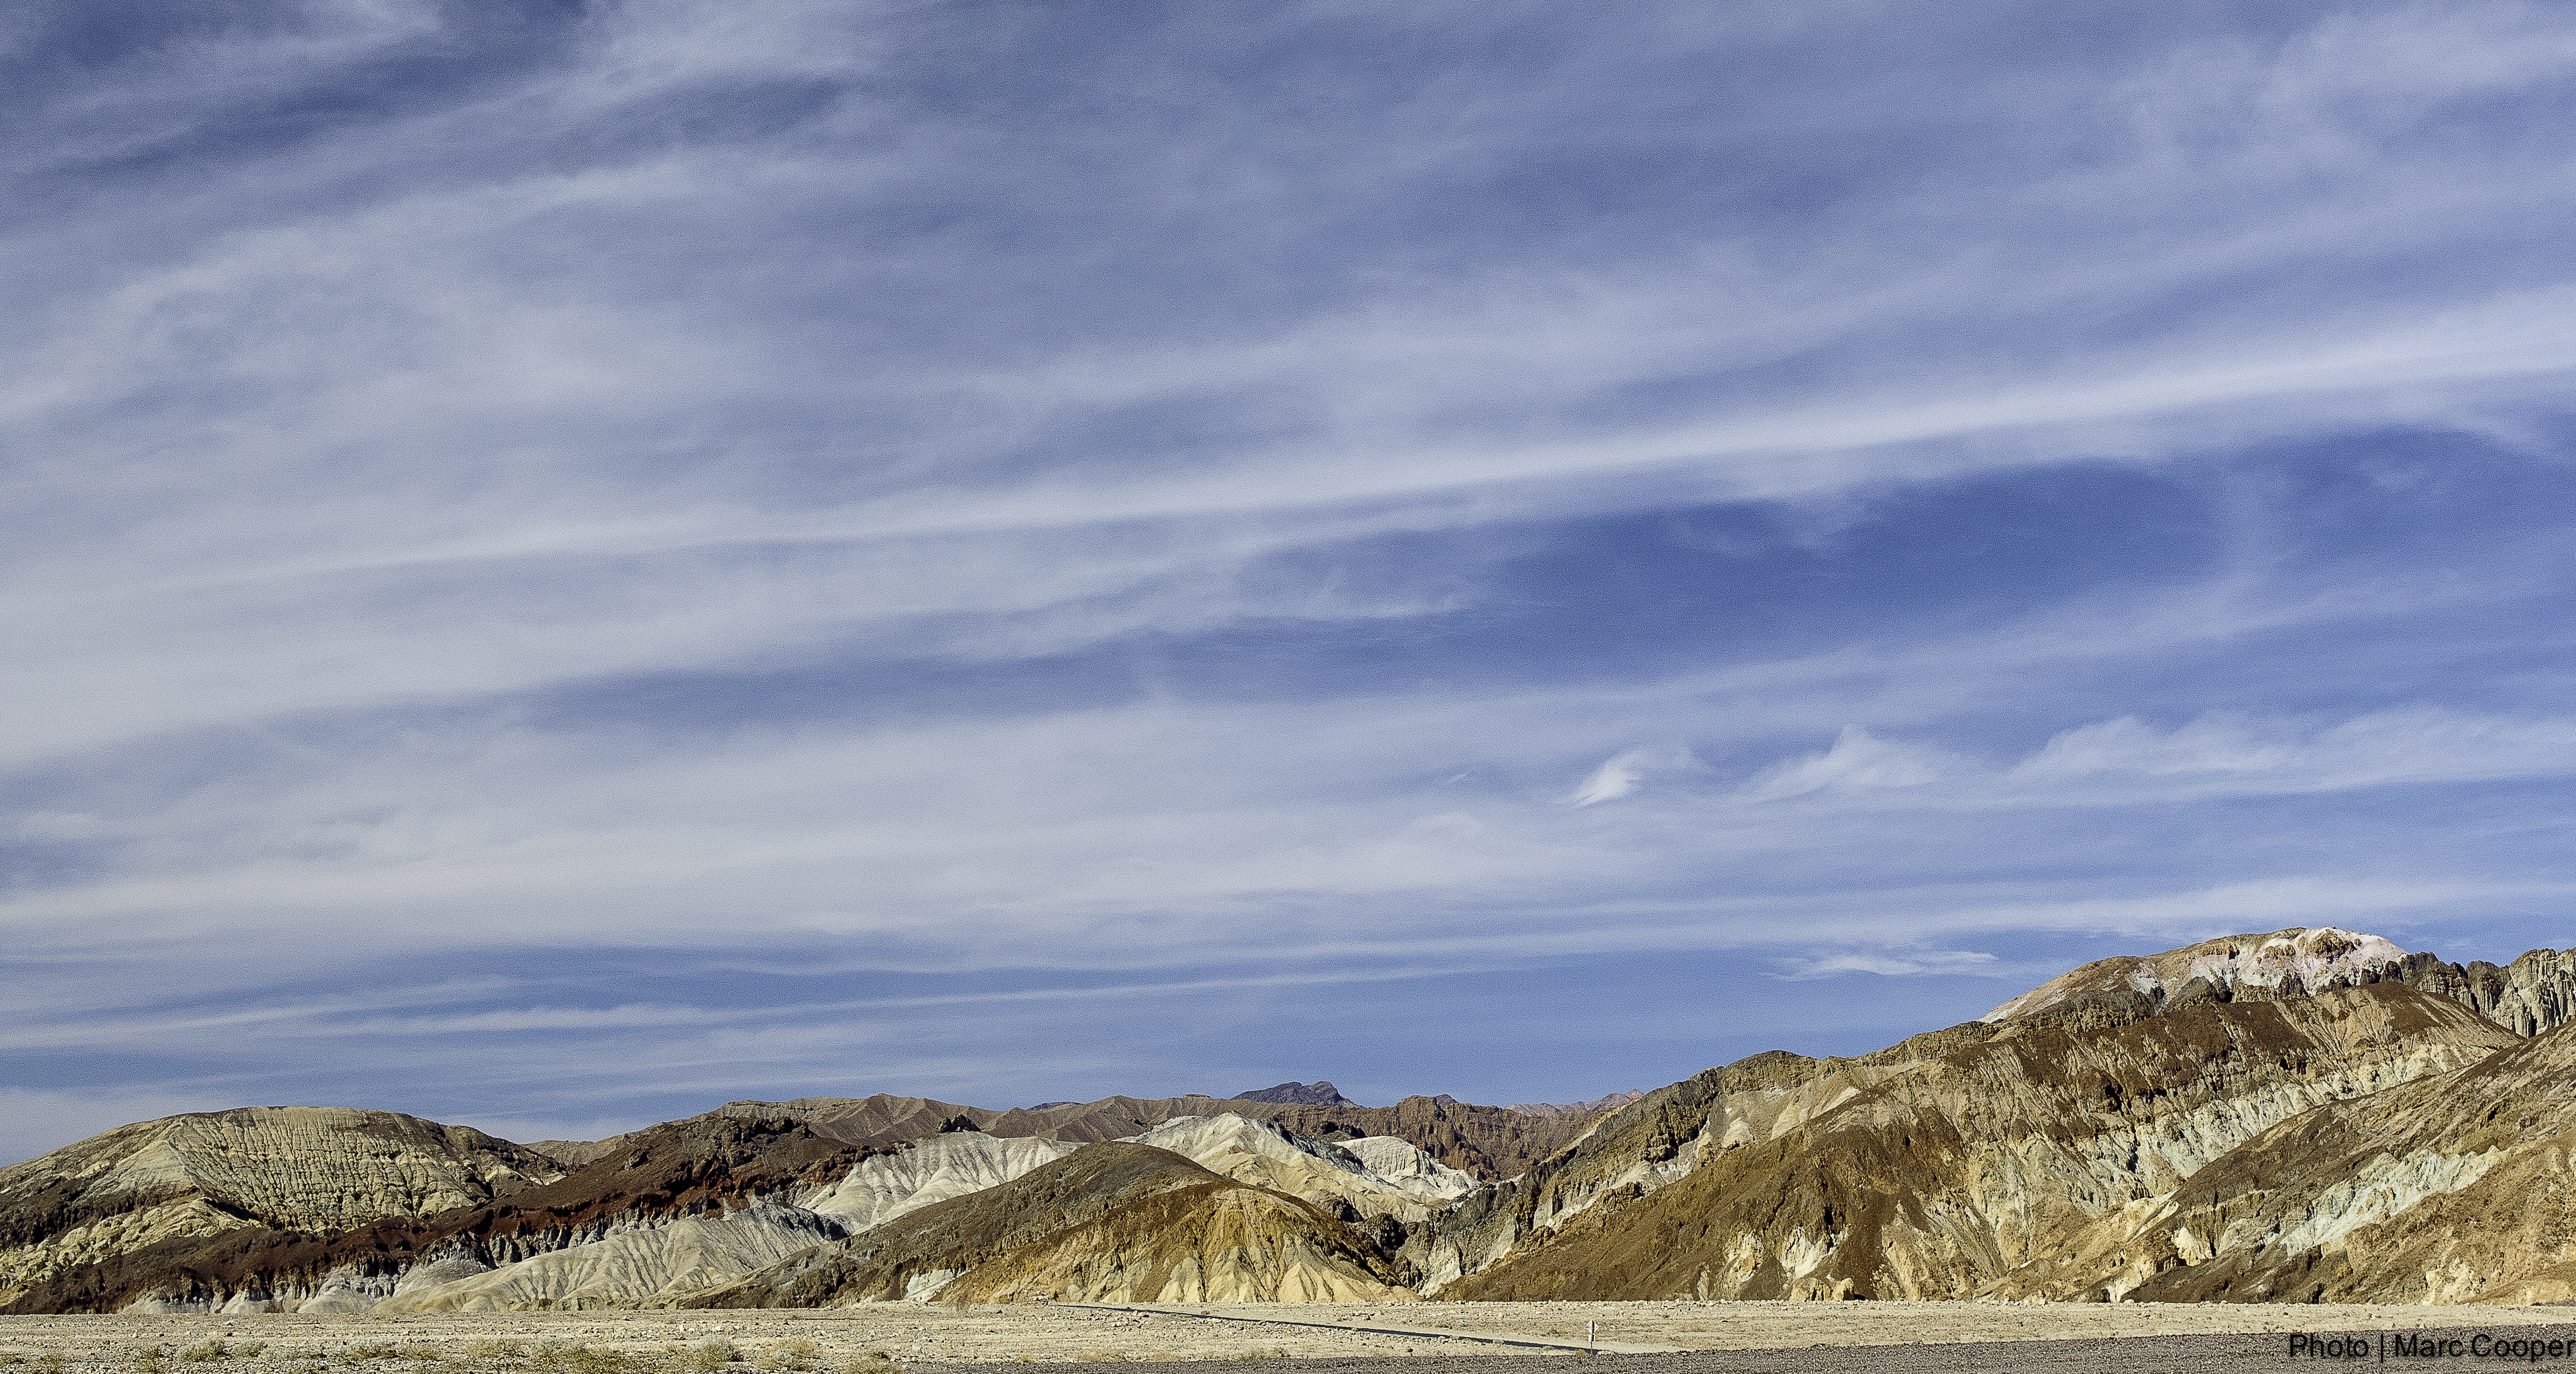
landscape, sea, rock, horizon, wilderness, mountain, cloud, sky, hill, desert, valley, mountain range, plain, badlands, plateau, deathvalley, marccooper, devilsgolfcourse, artistspalette, steppe, landform, natural environment, geographical feature, mountainous landforms